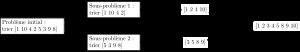
En informatique, diviser pour régner est une technique algorithmique consistant à :